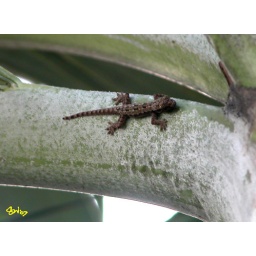
i just found it in palm tree in front of my neighbour's house